Nihondaira

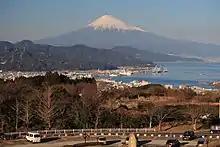
Mount Fuji and the port of Shimizu from Nihondaira

A plateau at the centre of Shizuoka city, with a maximum altitude of , Nihondaira is famous for its views of Mount Fuji, the Izu Peninsula, the Japanese Southern Alps, Shimizu Port, and Suruga Bay. It was selected by the Tokyo Nichi Nichi Shimbun and Osaka Mainichi Shimbun as one of the top 100 Landscapes of Japan in 1927 and a National Place of Scenic Beauty of Japan in 1954.